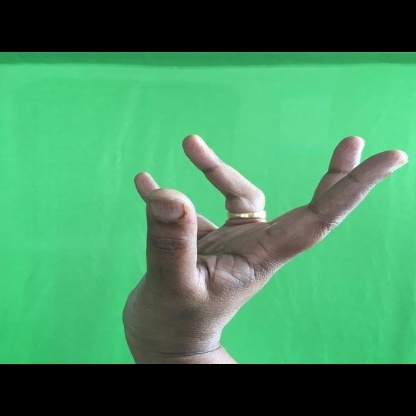
Mudra: Alapadmam